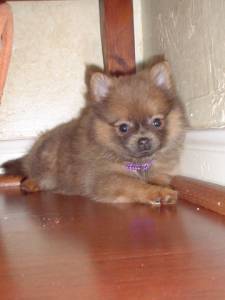
Animal: dog
Breed: pomeranian